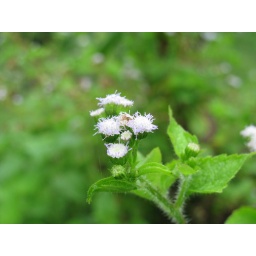
we use the leaves of this plant in making paper during our high school science investigatory project